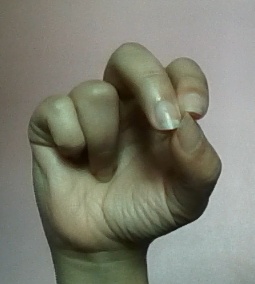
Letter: gaaf